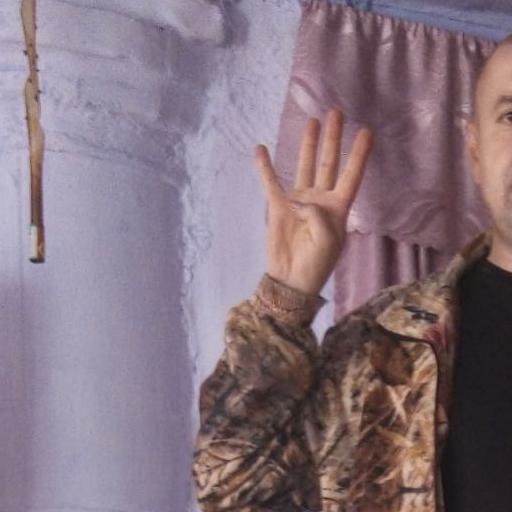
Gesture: four